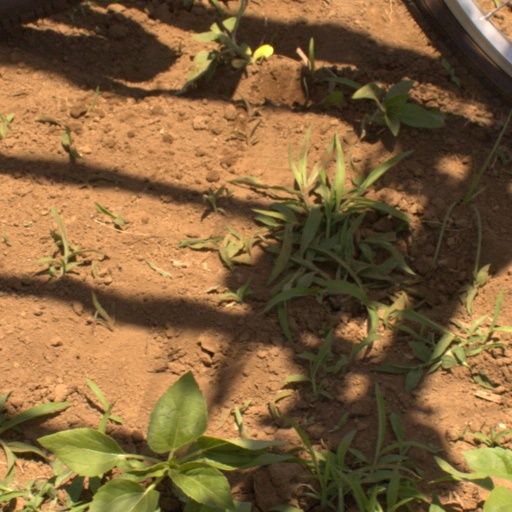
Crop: Jerusalem artichoke